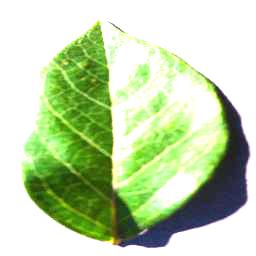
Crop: blueberry
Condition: healthy